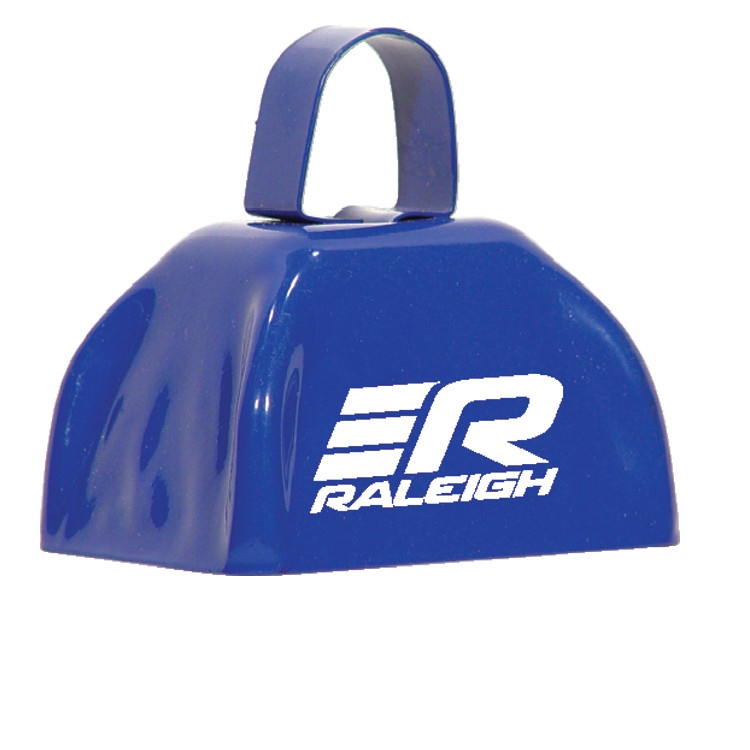
Custom Printed Cowbells
Quantity: 150 unit minimum Cost: Varies by cowbell style, quantity & imprint required. Popular themes: Corporate logos, fundraisers, weddings (couple's name & date), sporting events and more... Printing on cowbells is available for almost all of our cowbells. A minimum quantity of 150 cowbells is required. if you are interested in fewer pieces we suggest using a local printer to make labels (stickers). If you are using your corporate logo we require a vector art file. For simple text (such as a wedding couples name and date) just send us the info when you place the order.
Brand: CowbellShop.com
Category: Arts & Entertainment > Hobbies & Creative Arts > Musical Instruments > Percussion > Hand Percussion > Musical Cowbells > Mambo Cowbells